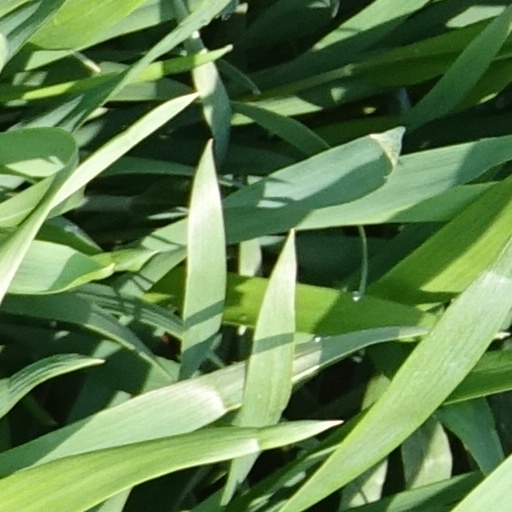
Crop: wheat